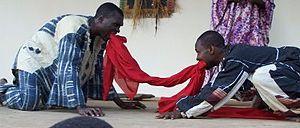
Photographie prise lors du spectacle Triotogota, à Yo (Togo) en 2006.
Kadam-Kadam est une troupe de théâtre résidant au Togo. Elle a été créée en 1998 par le metteur en scène Luc Koubidina Alanda, et a joué dans toute l’Afrique francophone, en Europe et jusqu'aux Caraïbes.